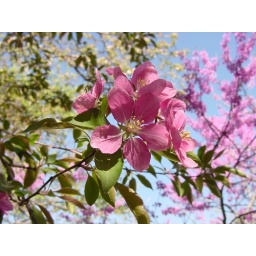
Taken at my mother's house in Colorado. A Redbud tree in the background.